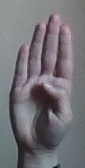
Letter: kaaf